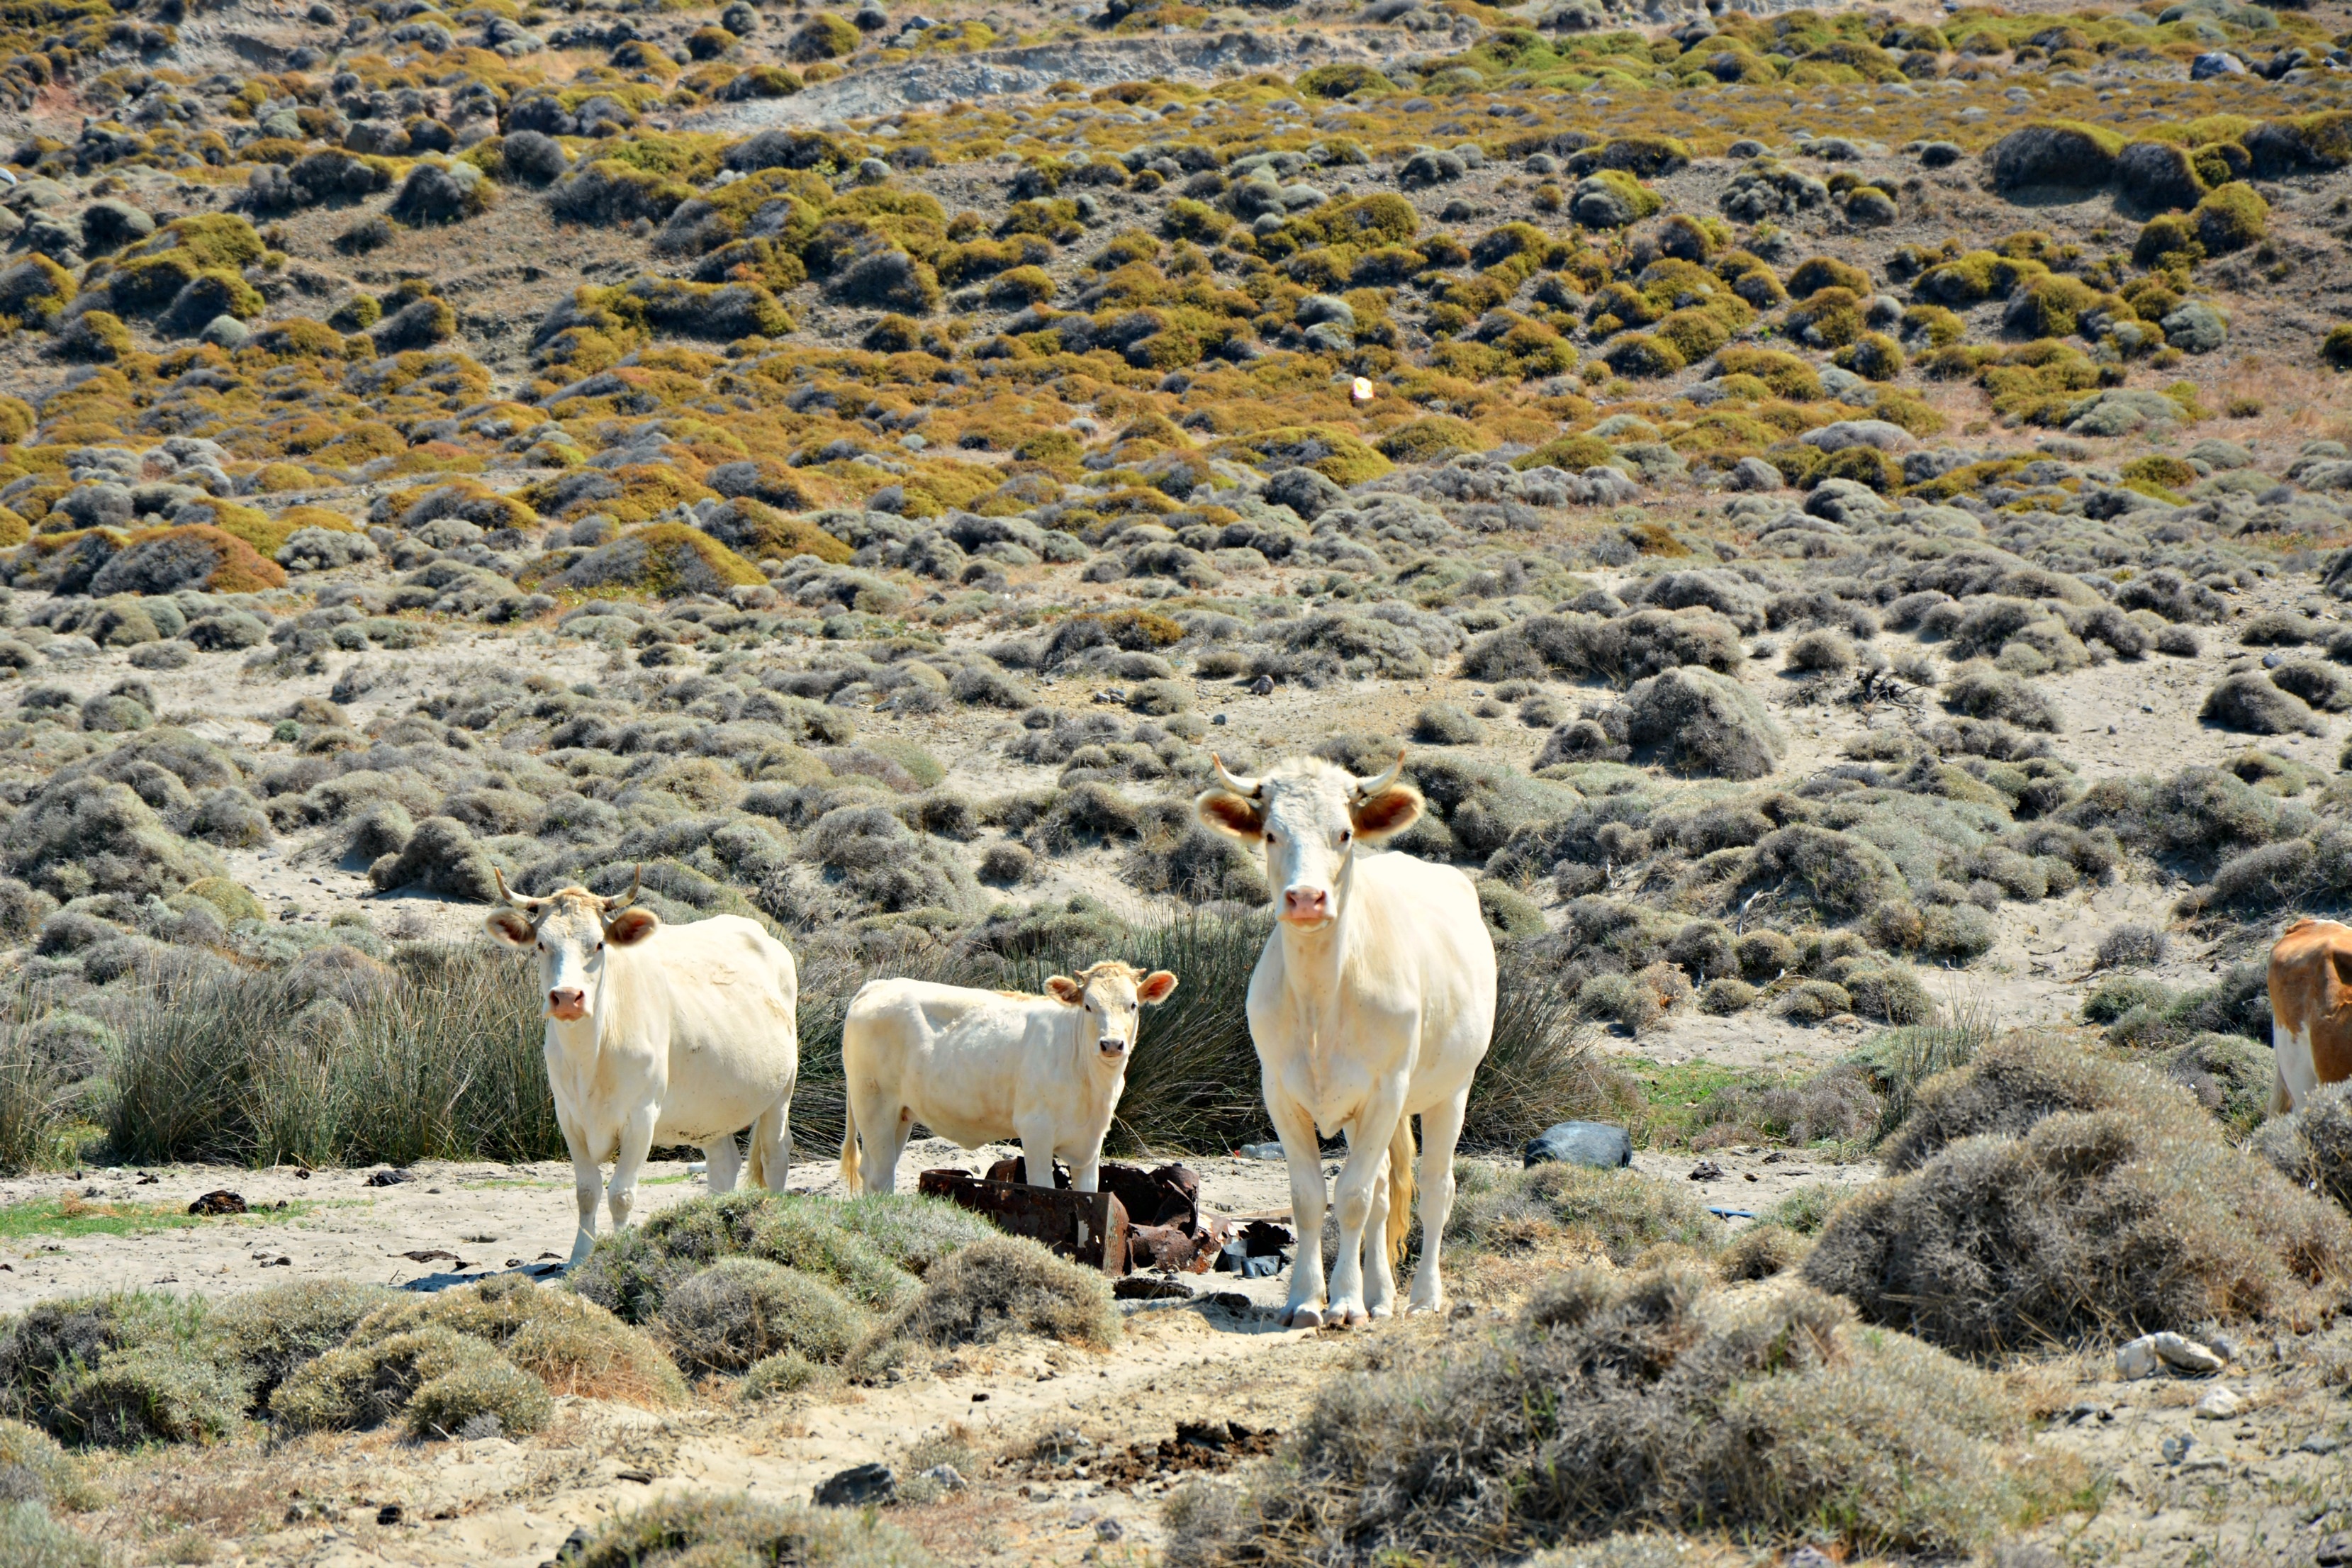
beach, landscape, nature, white, farm, summer, travel, wildlife, wild, europe, herd, grazing, ranch, sheep, mammal, tourism, fauna, stable, outdoors, race, goats, animals, head, greece, sheeps, islands, species, breed, rural area, farm animals, greek islands, greek animals, oxes, cattle like mammal